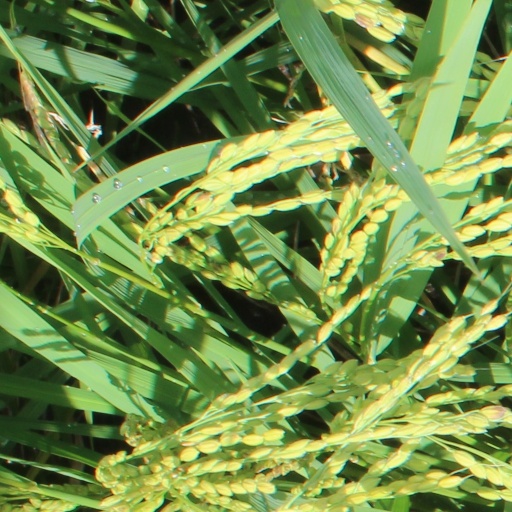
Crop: rice